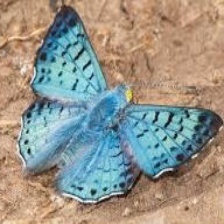
Species: GLITTERING SAPPHIRE